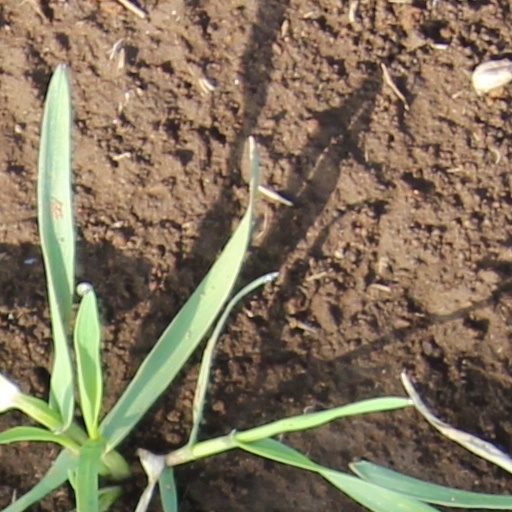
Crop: wheat